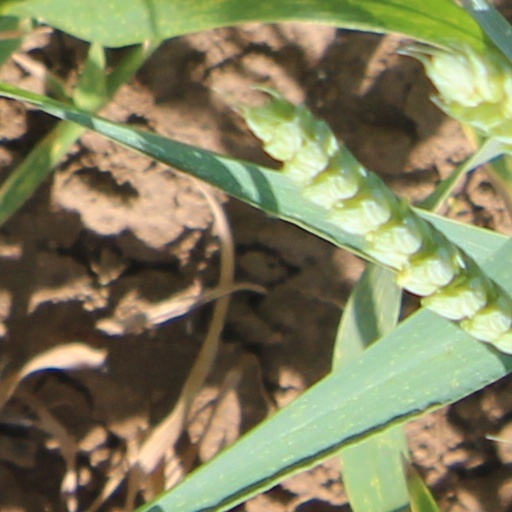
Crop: wheat